Kurt Reidemeister

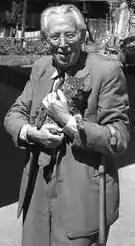
Reidemeister in the late 1950s

Beginning in 1912, he studied in Freiburg, Munich, Marburg, and Göttingen. In 1920, he got the (master's degree) in mathematics, philosophy, physics, chemistry, and geology.